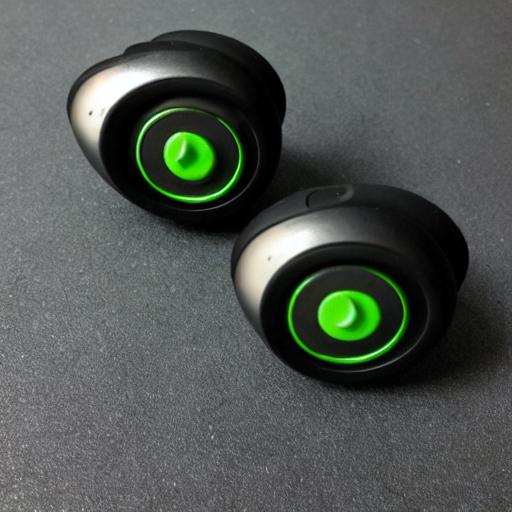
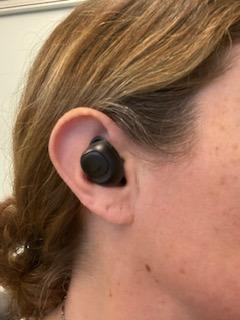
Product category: earbuds
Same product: no